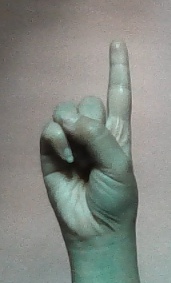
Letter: bb